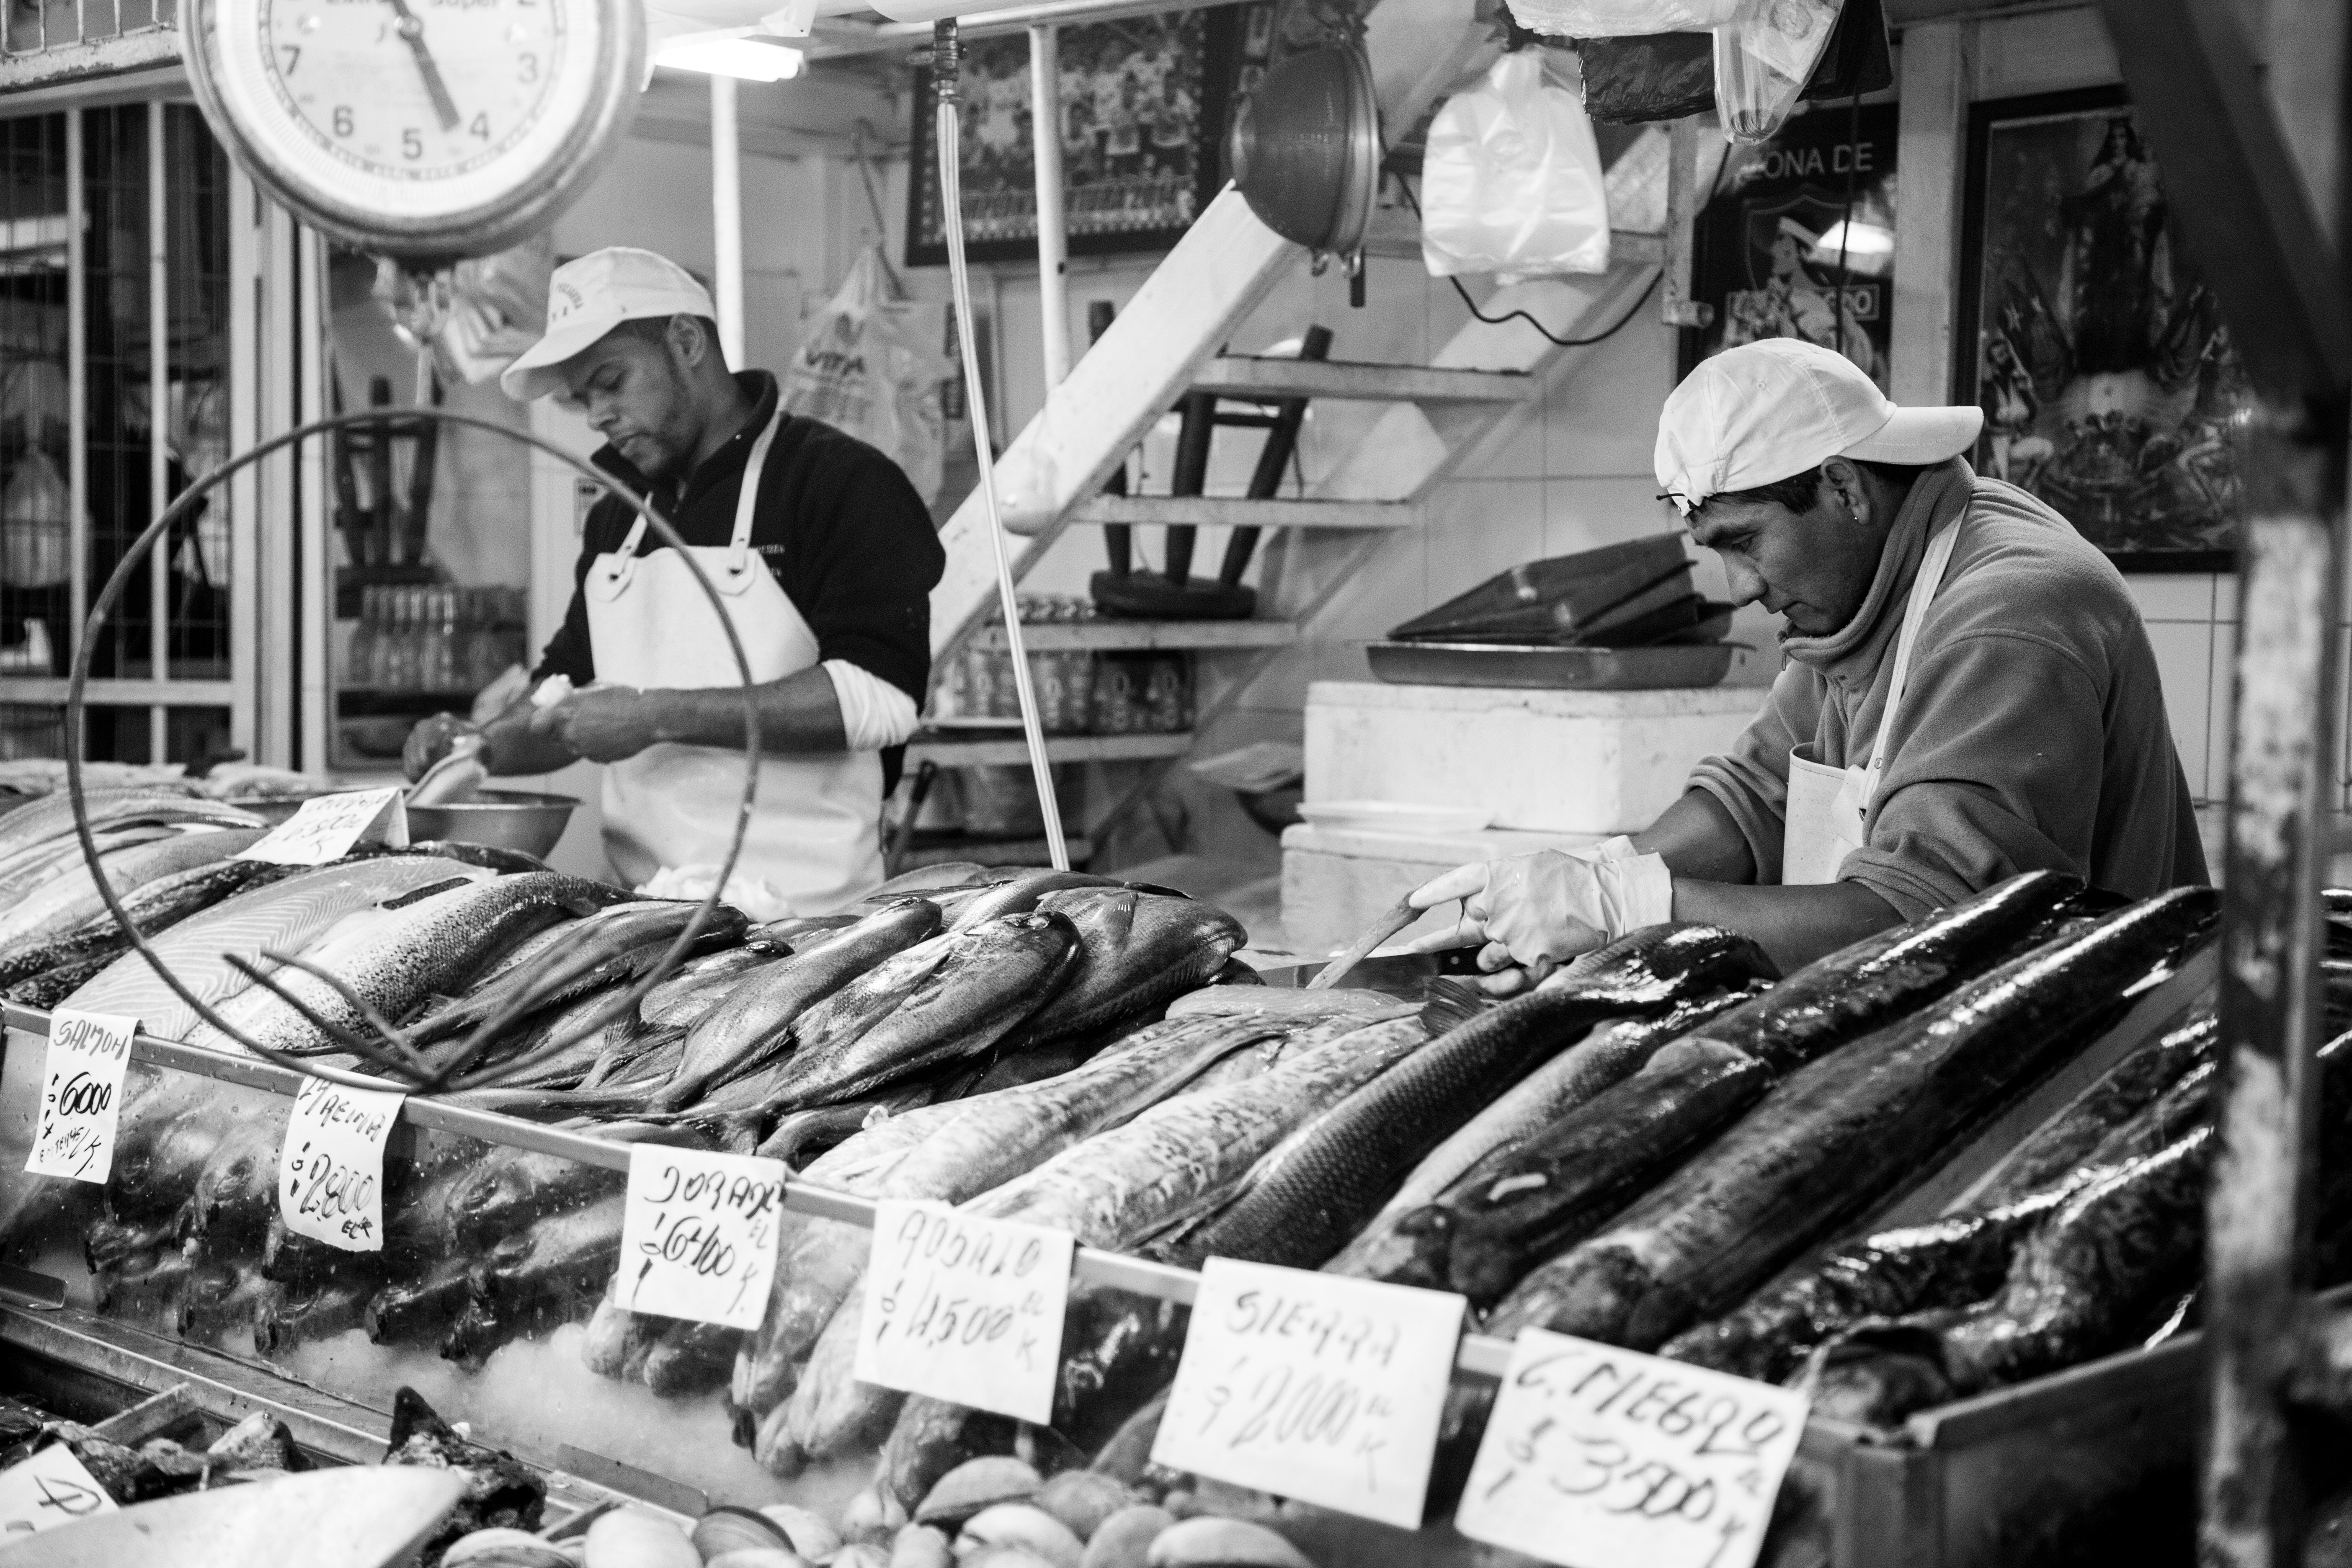
black and white, street, city, factory, market, monochrome, fish, black white, chile, public space, market stall, fish market, spain, crabs, frisch, sell, angler, laborer, fischer, traditionally, sea animals, monochrome photography, human settlement